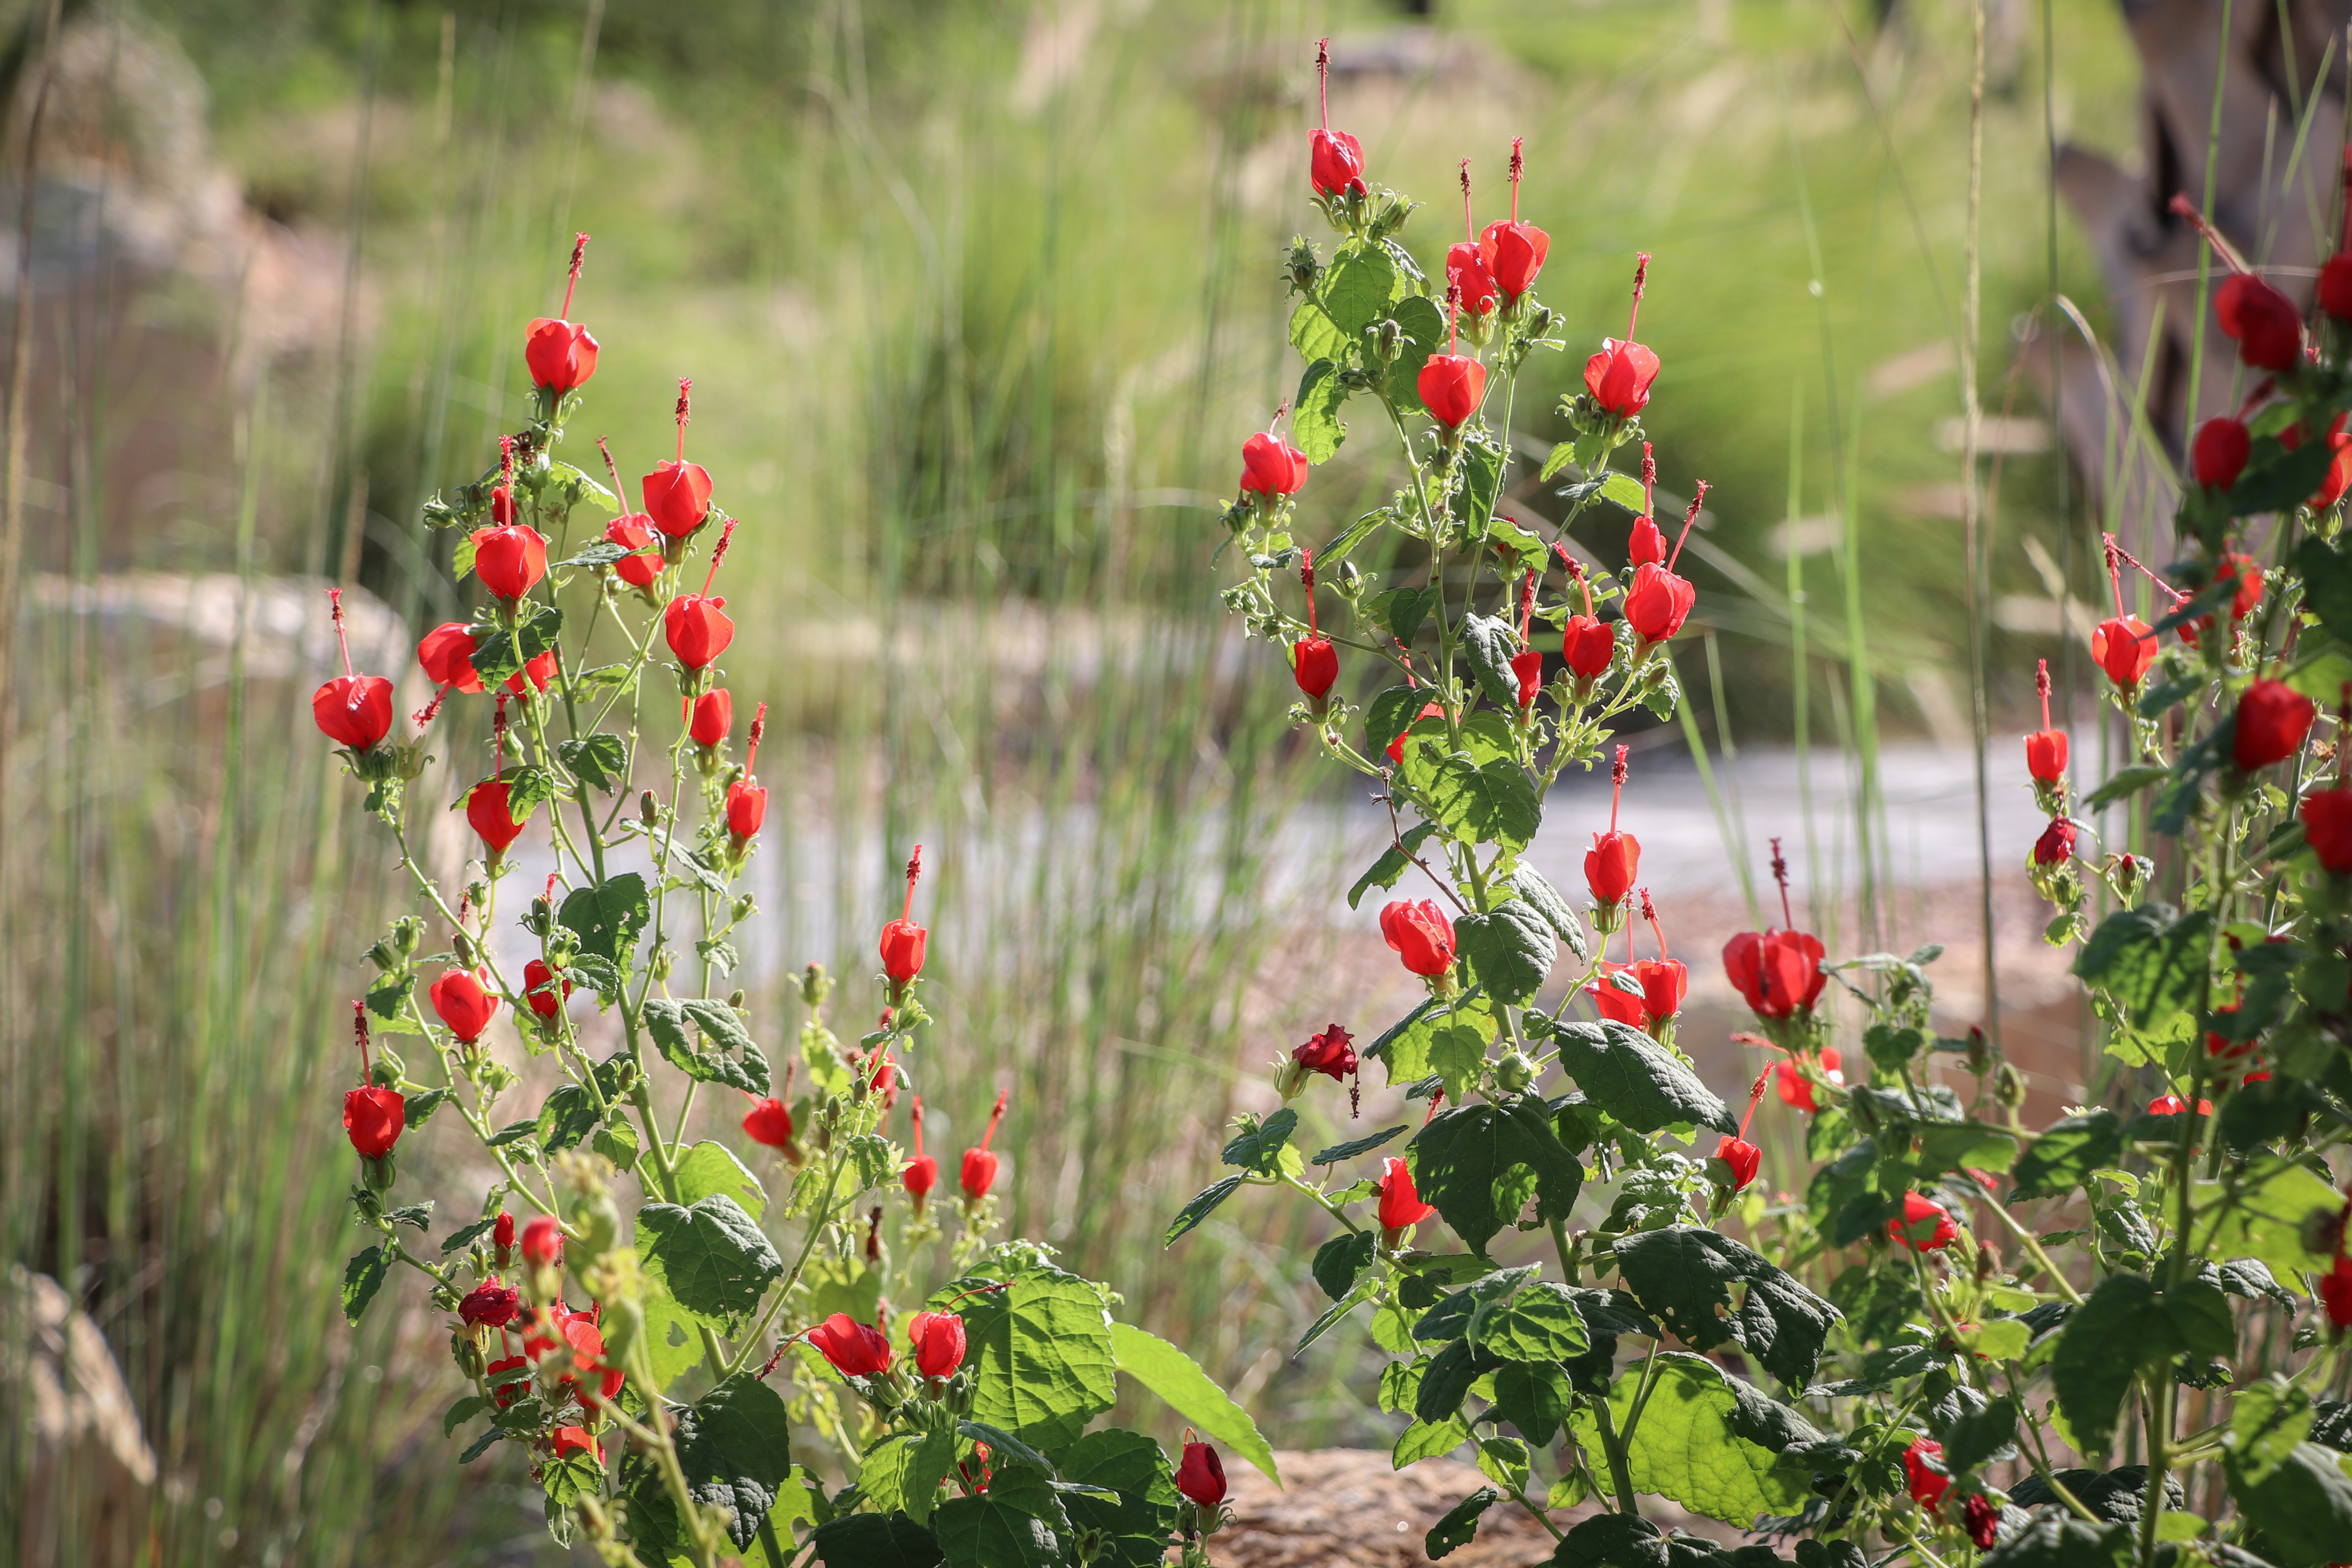
plants, flower, plant, flowering plant, wildflower, botany, coquelicot, spring, meadow, annual plant, plant community, herbaceous plant, hollyhocks, perennial plant, verbascum